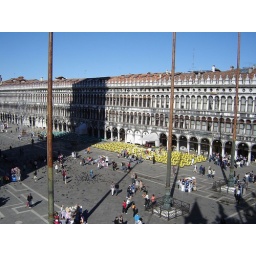
The Square from the Basilica. The yellow chairs of the cafe ring a stage where musicians play in the evenings.